Symphony No. 98 (Haydn)

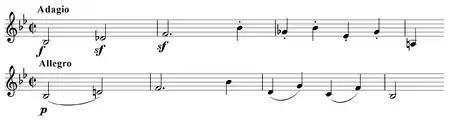
The first line shows the first four measures (first violins) of the Adagio introduction to the first movement. The second line shows the first four measures (first violins) of the movement's Allegro section, which serves as the principal theme of the sonata form movement.

The first movement is in sonata form and is preceded by an introduction marked "Adagio". The introduction is in B minor, and consists of three differing statements of an upwards broken chord, followed by a downward motion.